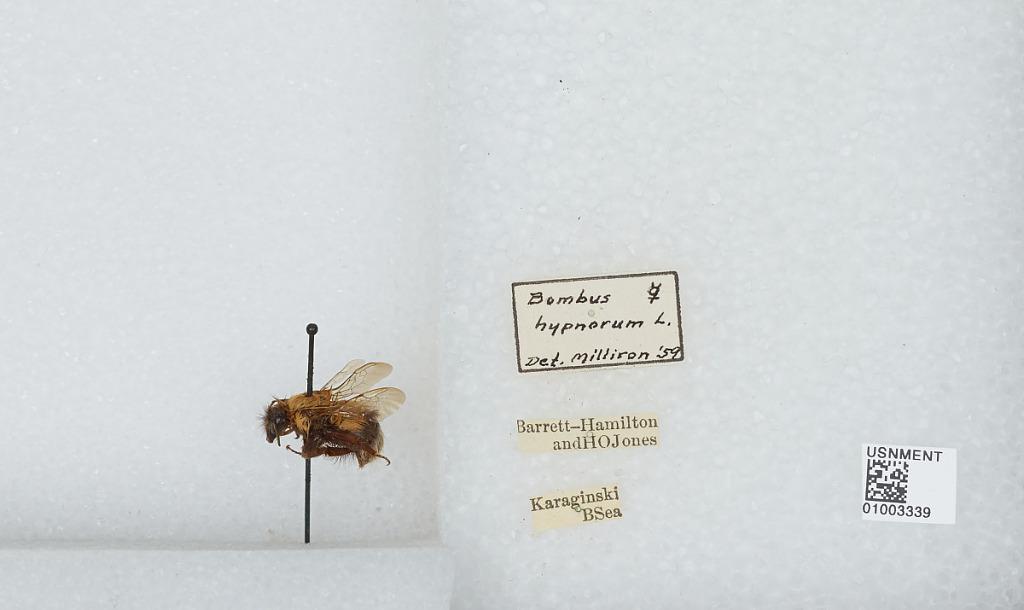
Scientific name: Bombus (Pyrobombus) hypnorum hypnorum (Linnaeus)
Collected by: Barrett-Hamilton & H. Jones
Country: Russia
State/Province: Kamtsjatka
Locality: Karaginski, Bering Sea
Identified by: Milliron